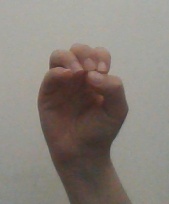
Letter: ha